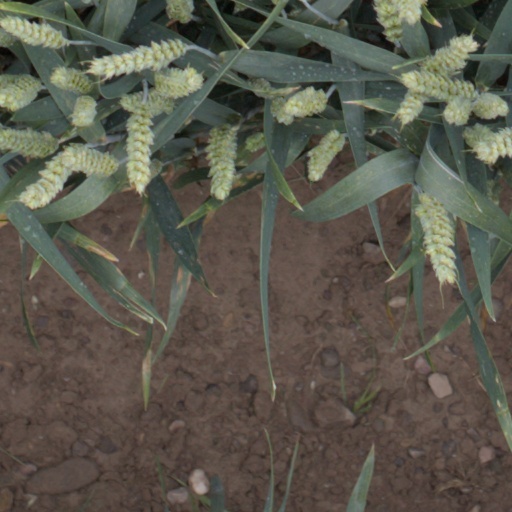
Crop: wheat